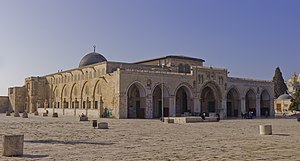
Al-Aqsa-moskeen
Al-Aqsa-moskeen i Jerusalem
Al-Aqsa-moskeen er en moské i Jerusalem, bygget ca. år 638. Det er det tredje helligste sted indenfor Islam, efter Mekka og Medina. Moskeens kuppel er 56 meter i diameter, og er dermed verdens syvendestørste moské. På moskeens nordlige del er der ridset et citat af Muhammed ind. Al-Aqsa-moskeen er muslimernes 3. største helligdom og er blevet omtalt af aviserne under mange omstændigheder de sidste år. Kun gifte palæstinensiske mænd over 50 år og gifte palæstinensiske kvinder over 45 år kan besøge den i Ramadanen uden særlig tilladelse, og udenfor Ramadanen er der slet ingen adgang for palæstinensere, men kun adgang for israelske muslimer.